330 Hudson

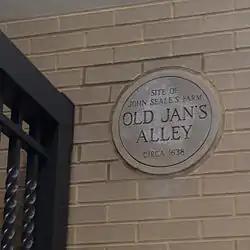
Plaque at 330 Hudson

330 Hudson Street consists of a limestone colonnaded base that supports a brick façade of punched openings. Portions of the original storefront system have been restored, and others replicated, including decorative column capitals. The addition includes a transitional “punched” brick envelope, out of which grows a light curtain-wall clad volume that recalls the cast iron vocabulary of the adjacent SoHo neighborhood.